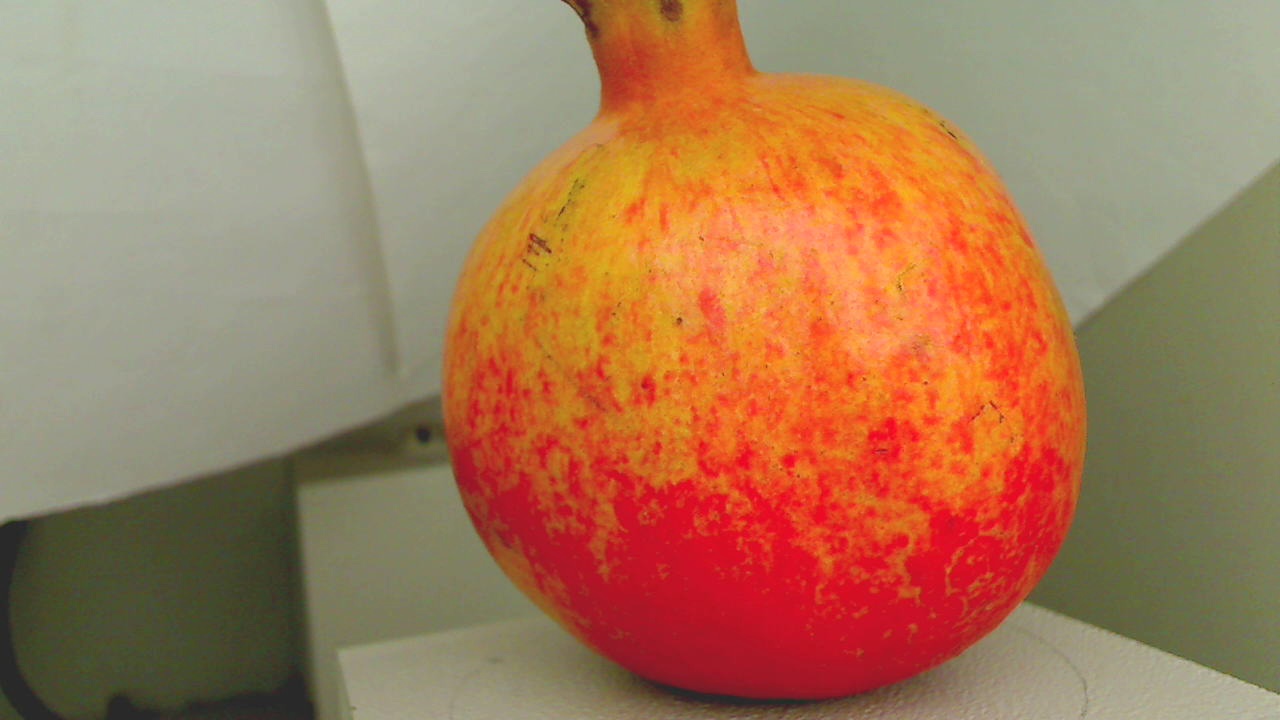
Grade: grade-1
Quality: quality-1